Sin Piedad (2017)

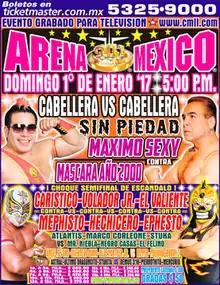
Official poster for the event

Sin Piedad (2017) (Spanish for "No Mercy") was a major professional wrestling event scripted and produced by the Mexican "Lucha Libre" promotion Consejo Mundial de Lucha Libre (CMLL), which took place on January 1, 2017 in Arena México, Mexico City, Mexico. The 2017 Sin Piedad was the 13th event under that name that CMLL has promoted since the first one was held in 2000, the second one to be held on New Year's Day.